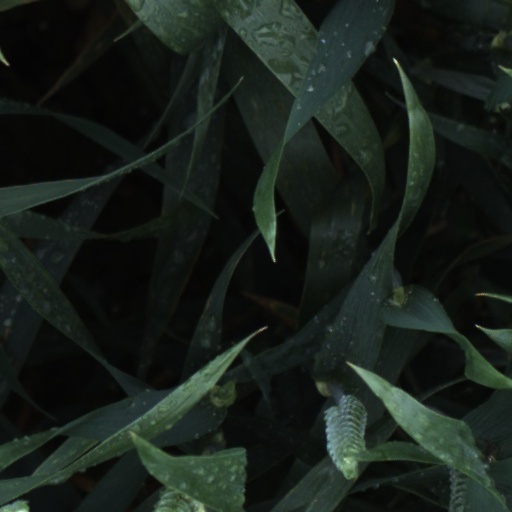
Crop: wheat